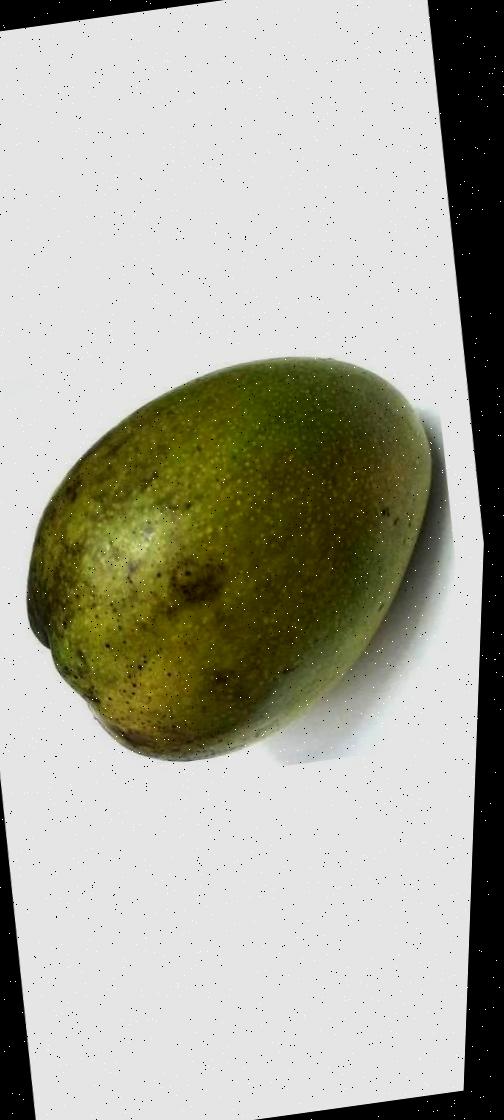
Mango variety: Bari-4